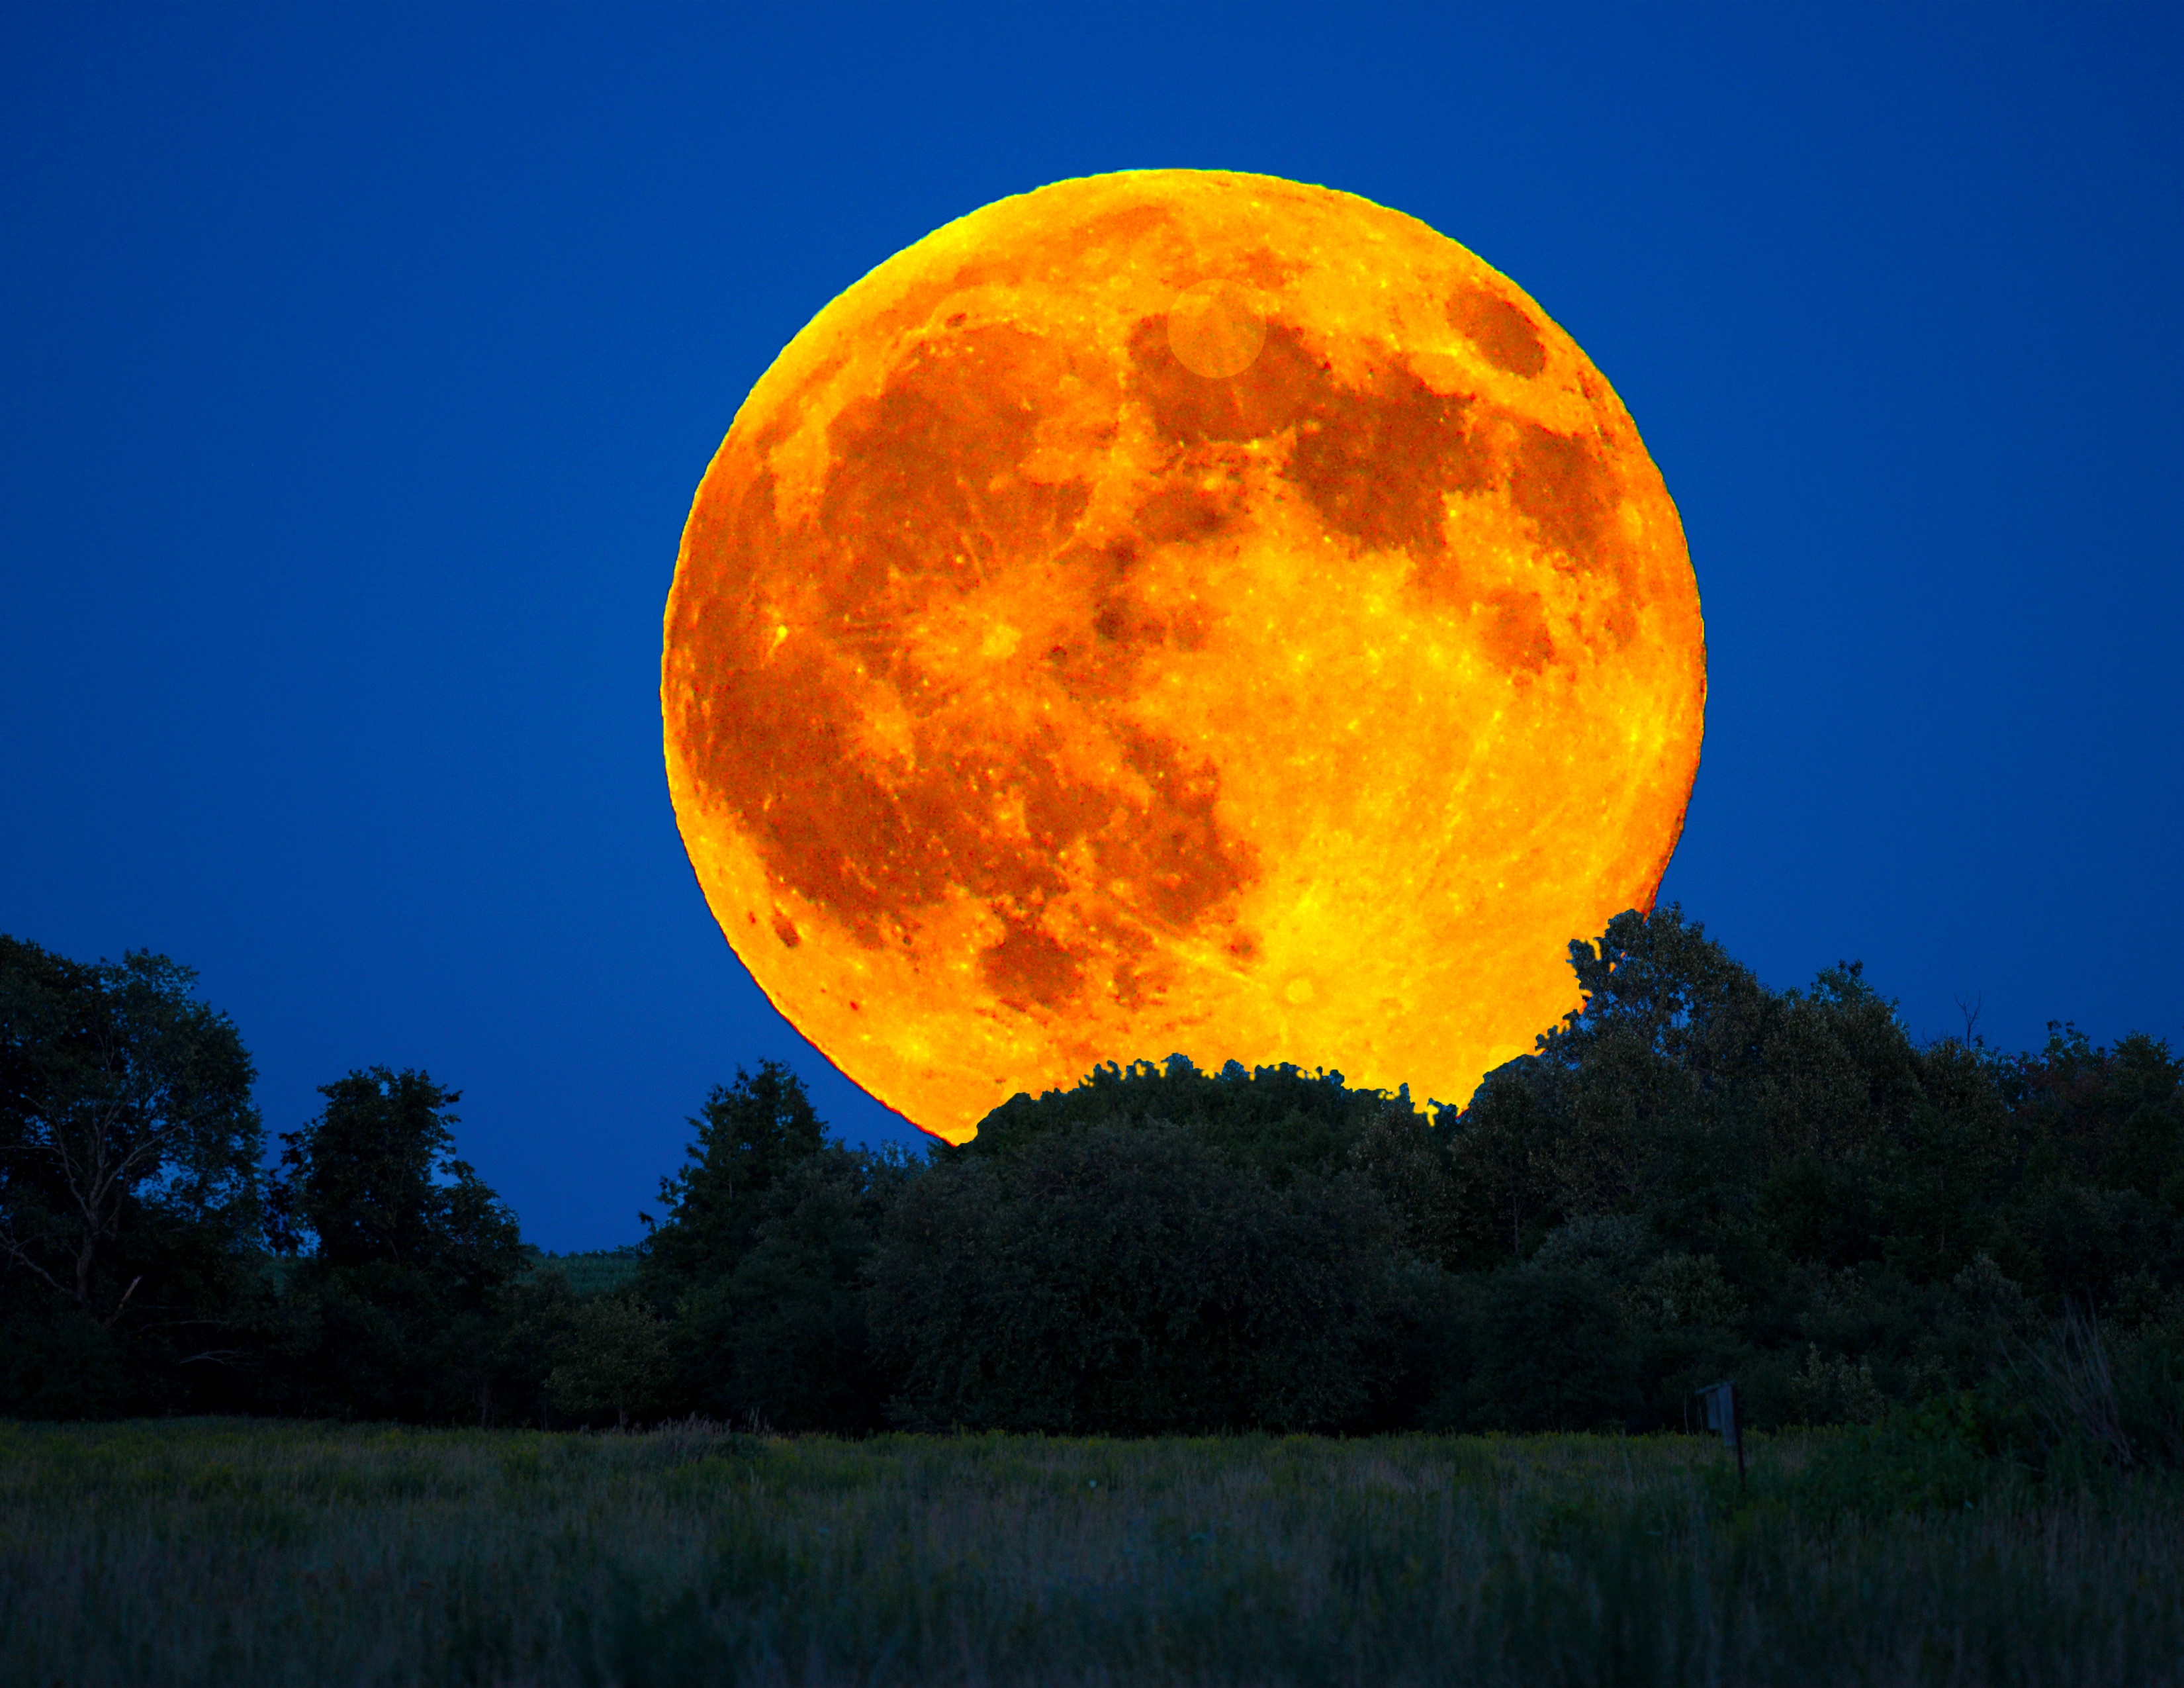
sky, sun, atmosphere, moon, full moon, astronomical object